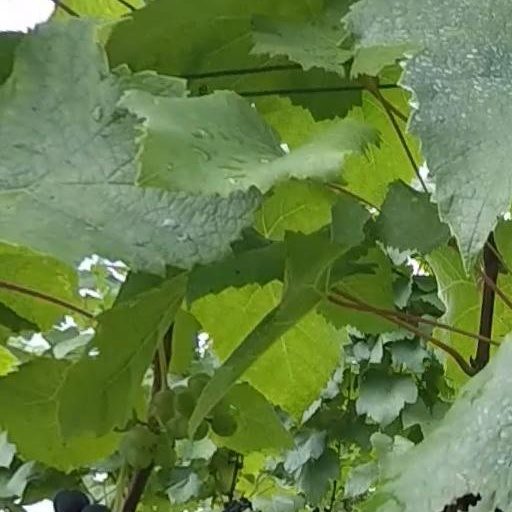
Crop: grape